Andrzej Malinowski

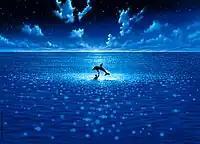
A movie poster for "The Big Blue".

The artist gained international recognition for his movie poster for "The Big Blue," directed by Luc Besson, for which Malinowski received a Cesar Award nomination in 1989 from the French Academy of Arts and Film Techniques.